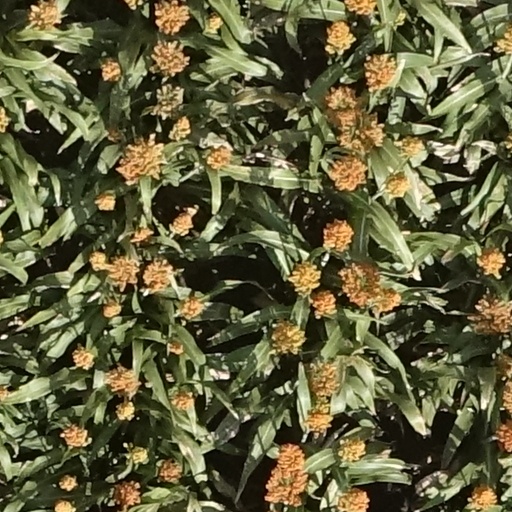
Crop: sorghum